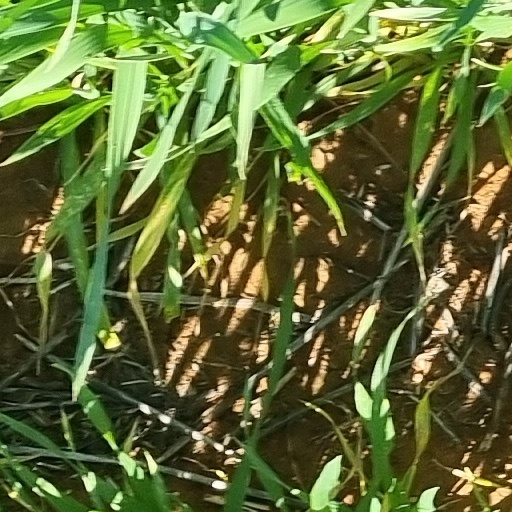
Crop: wheat